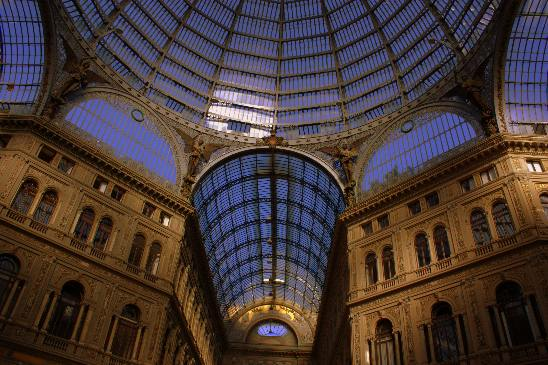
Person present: No